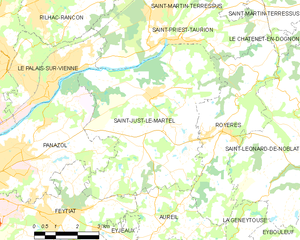
Carte des communes françaises Saint-Just-le-Martel